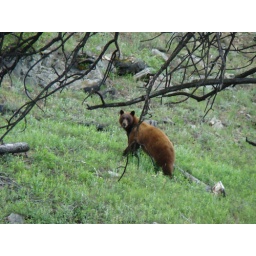
a black bear (probably) says hello in WY